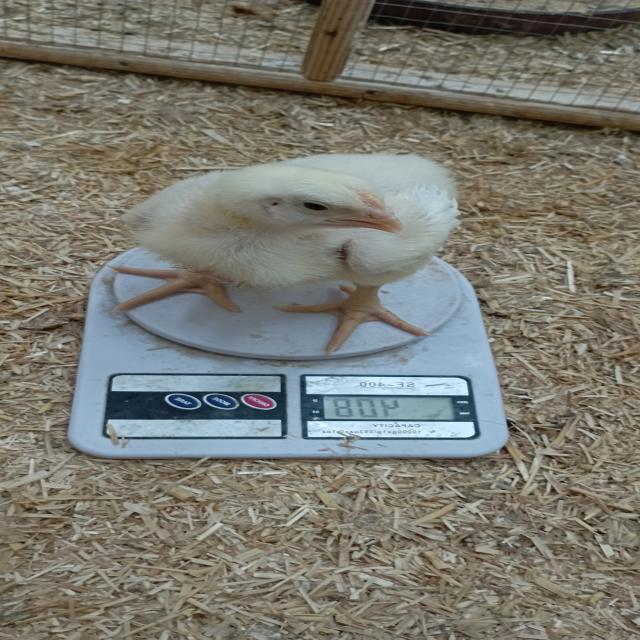
Weight: 408 g